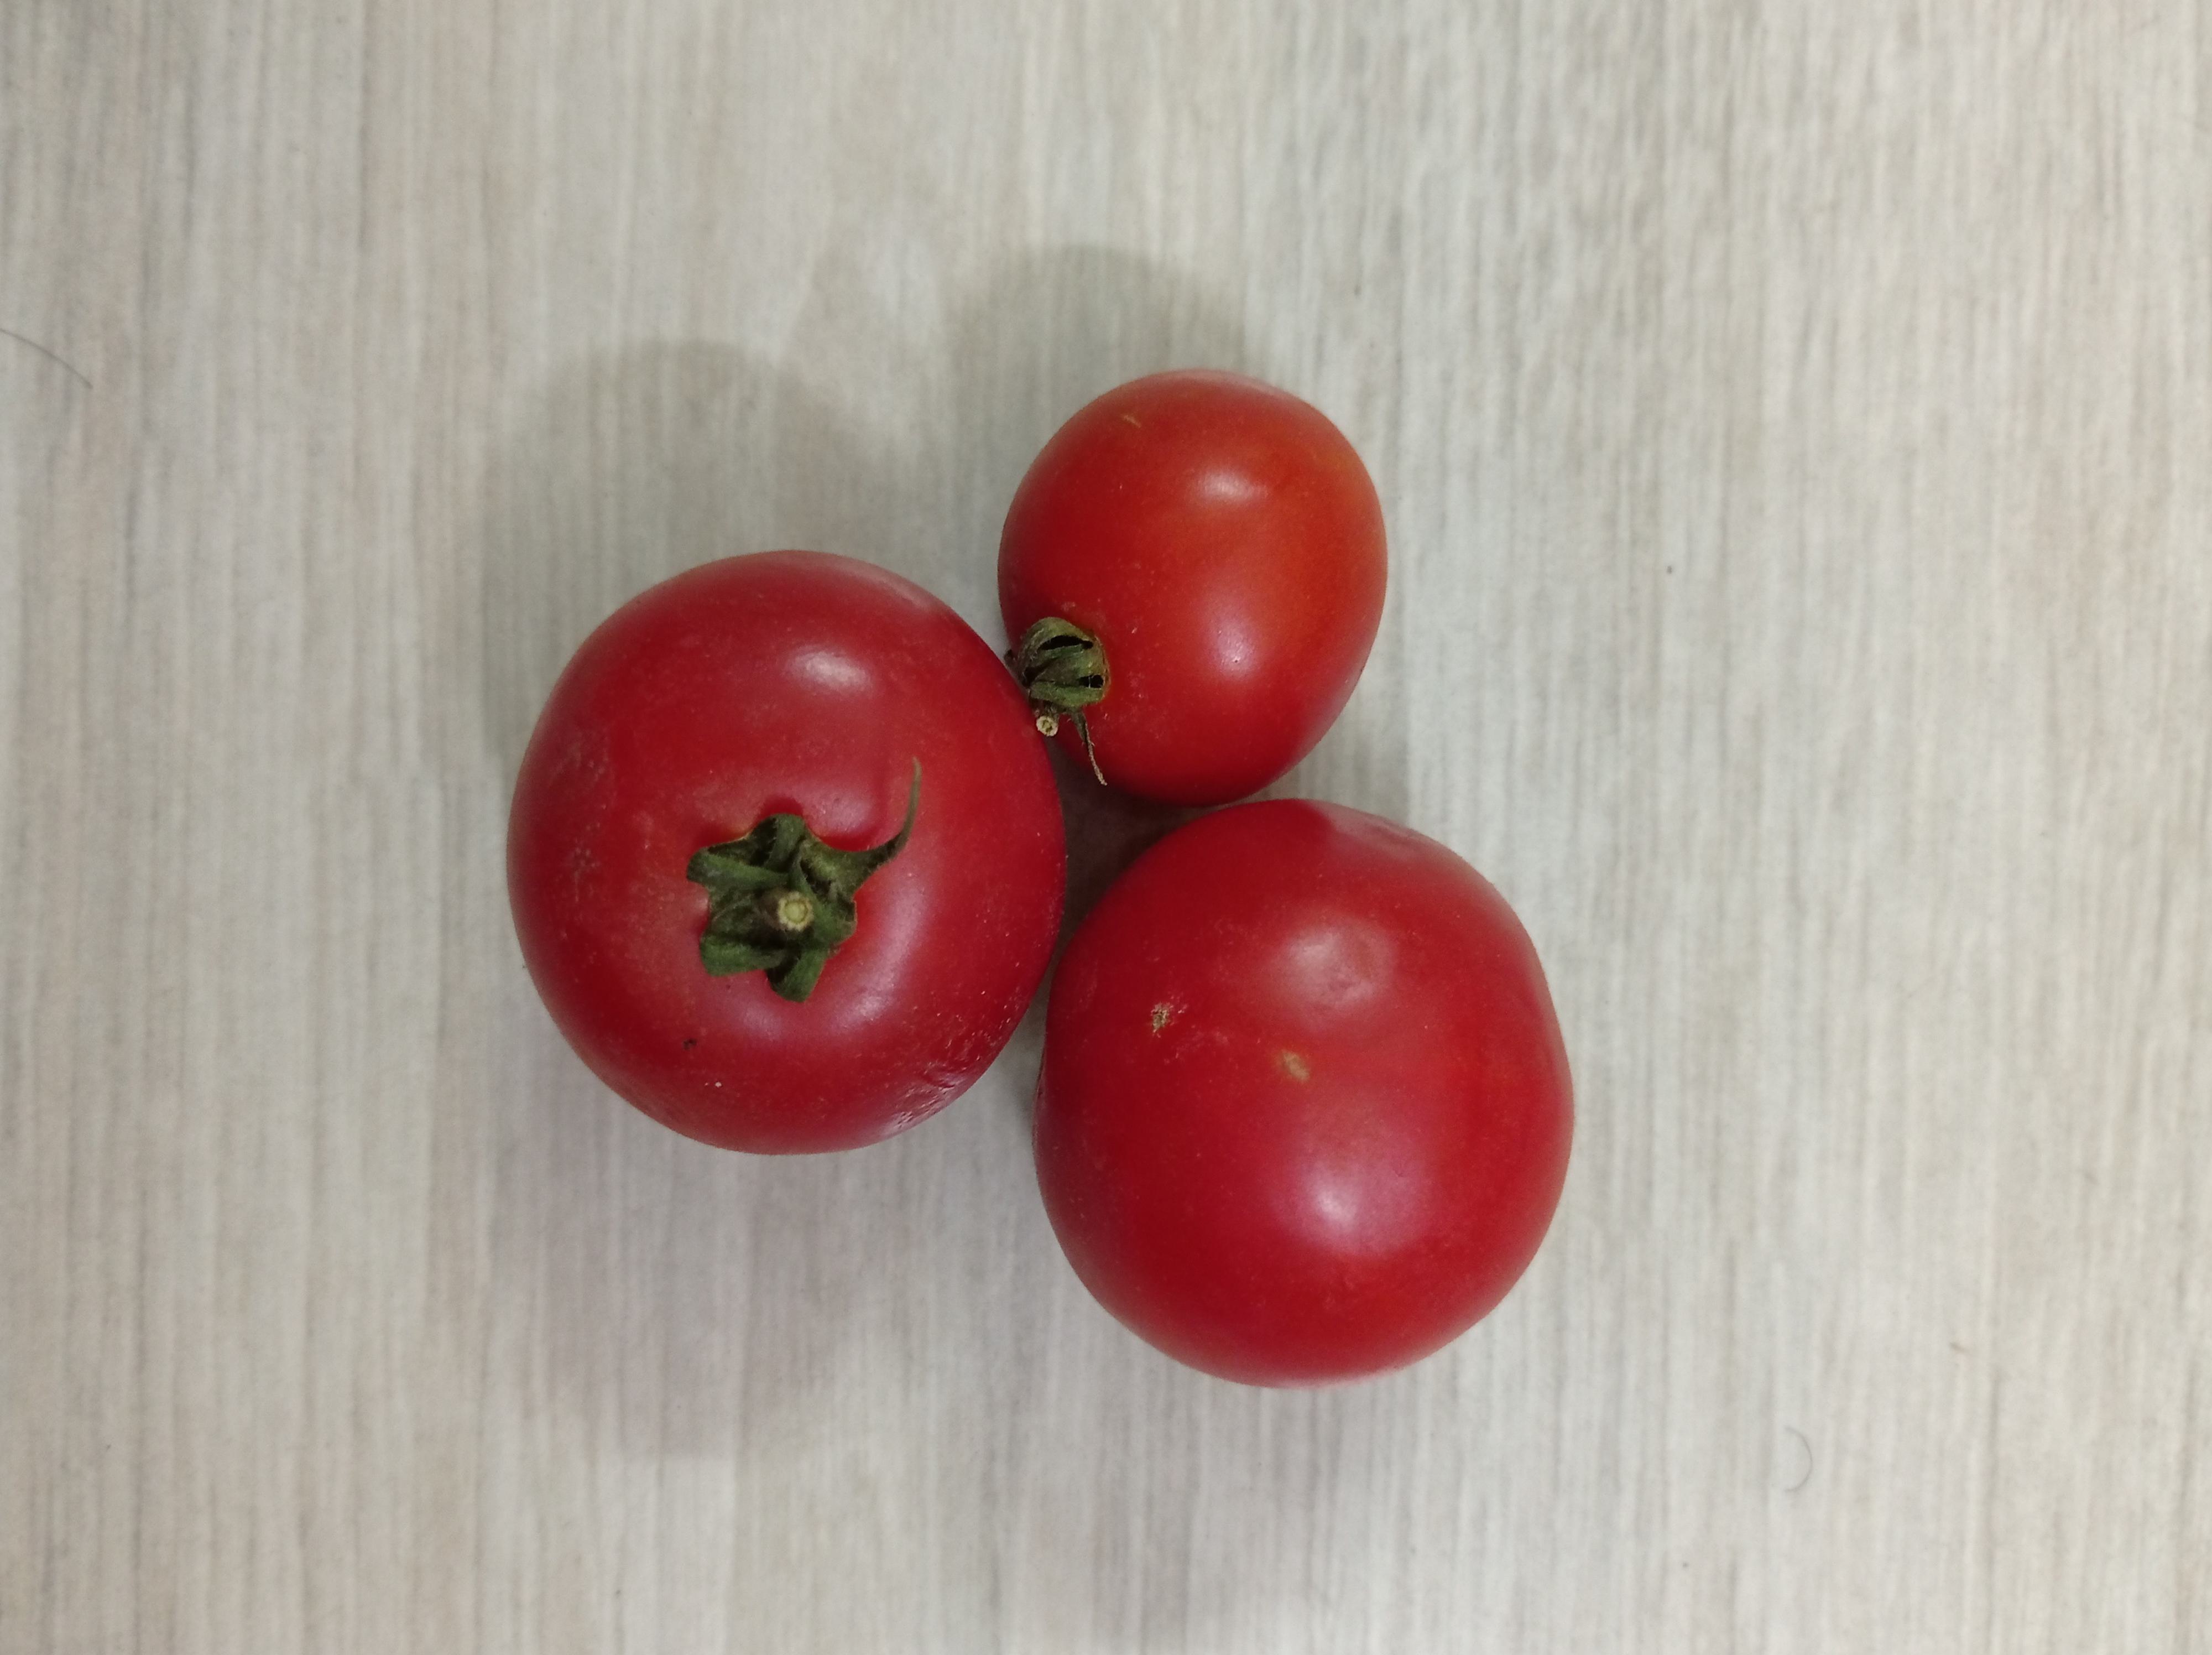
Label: Fresh